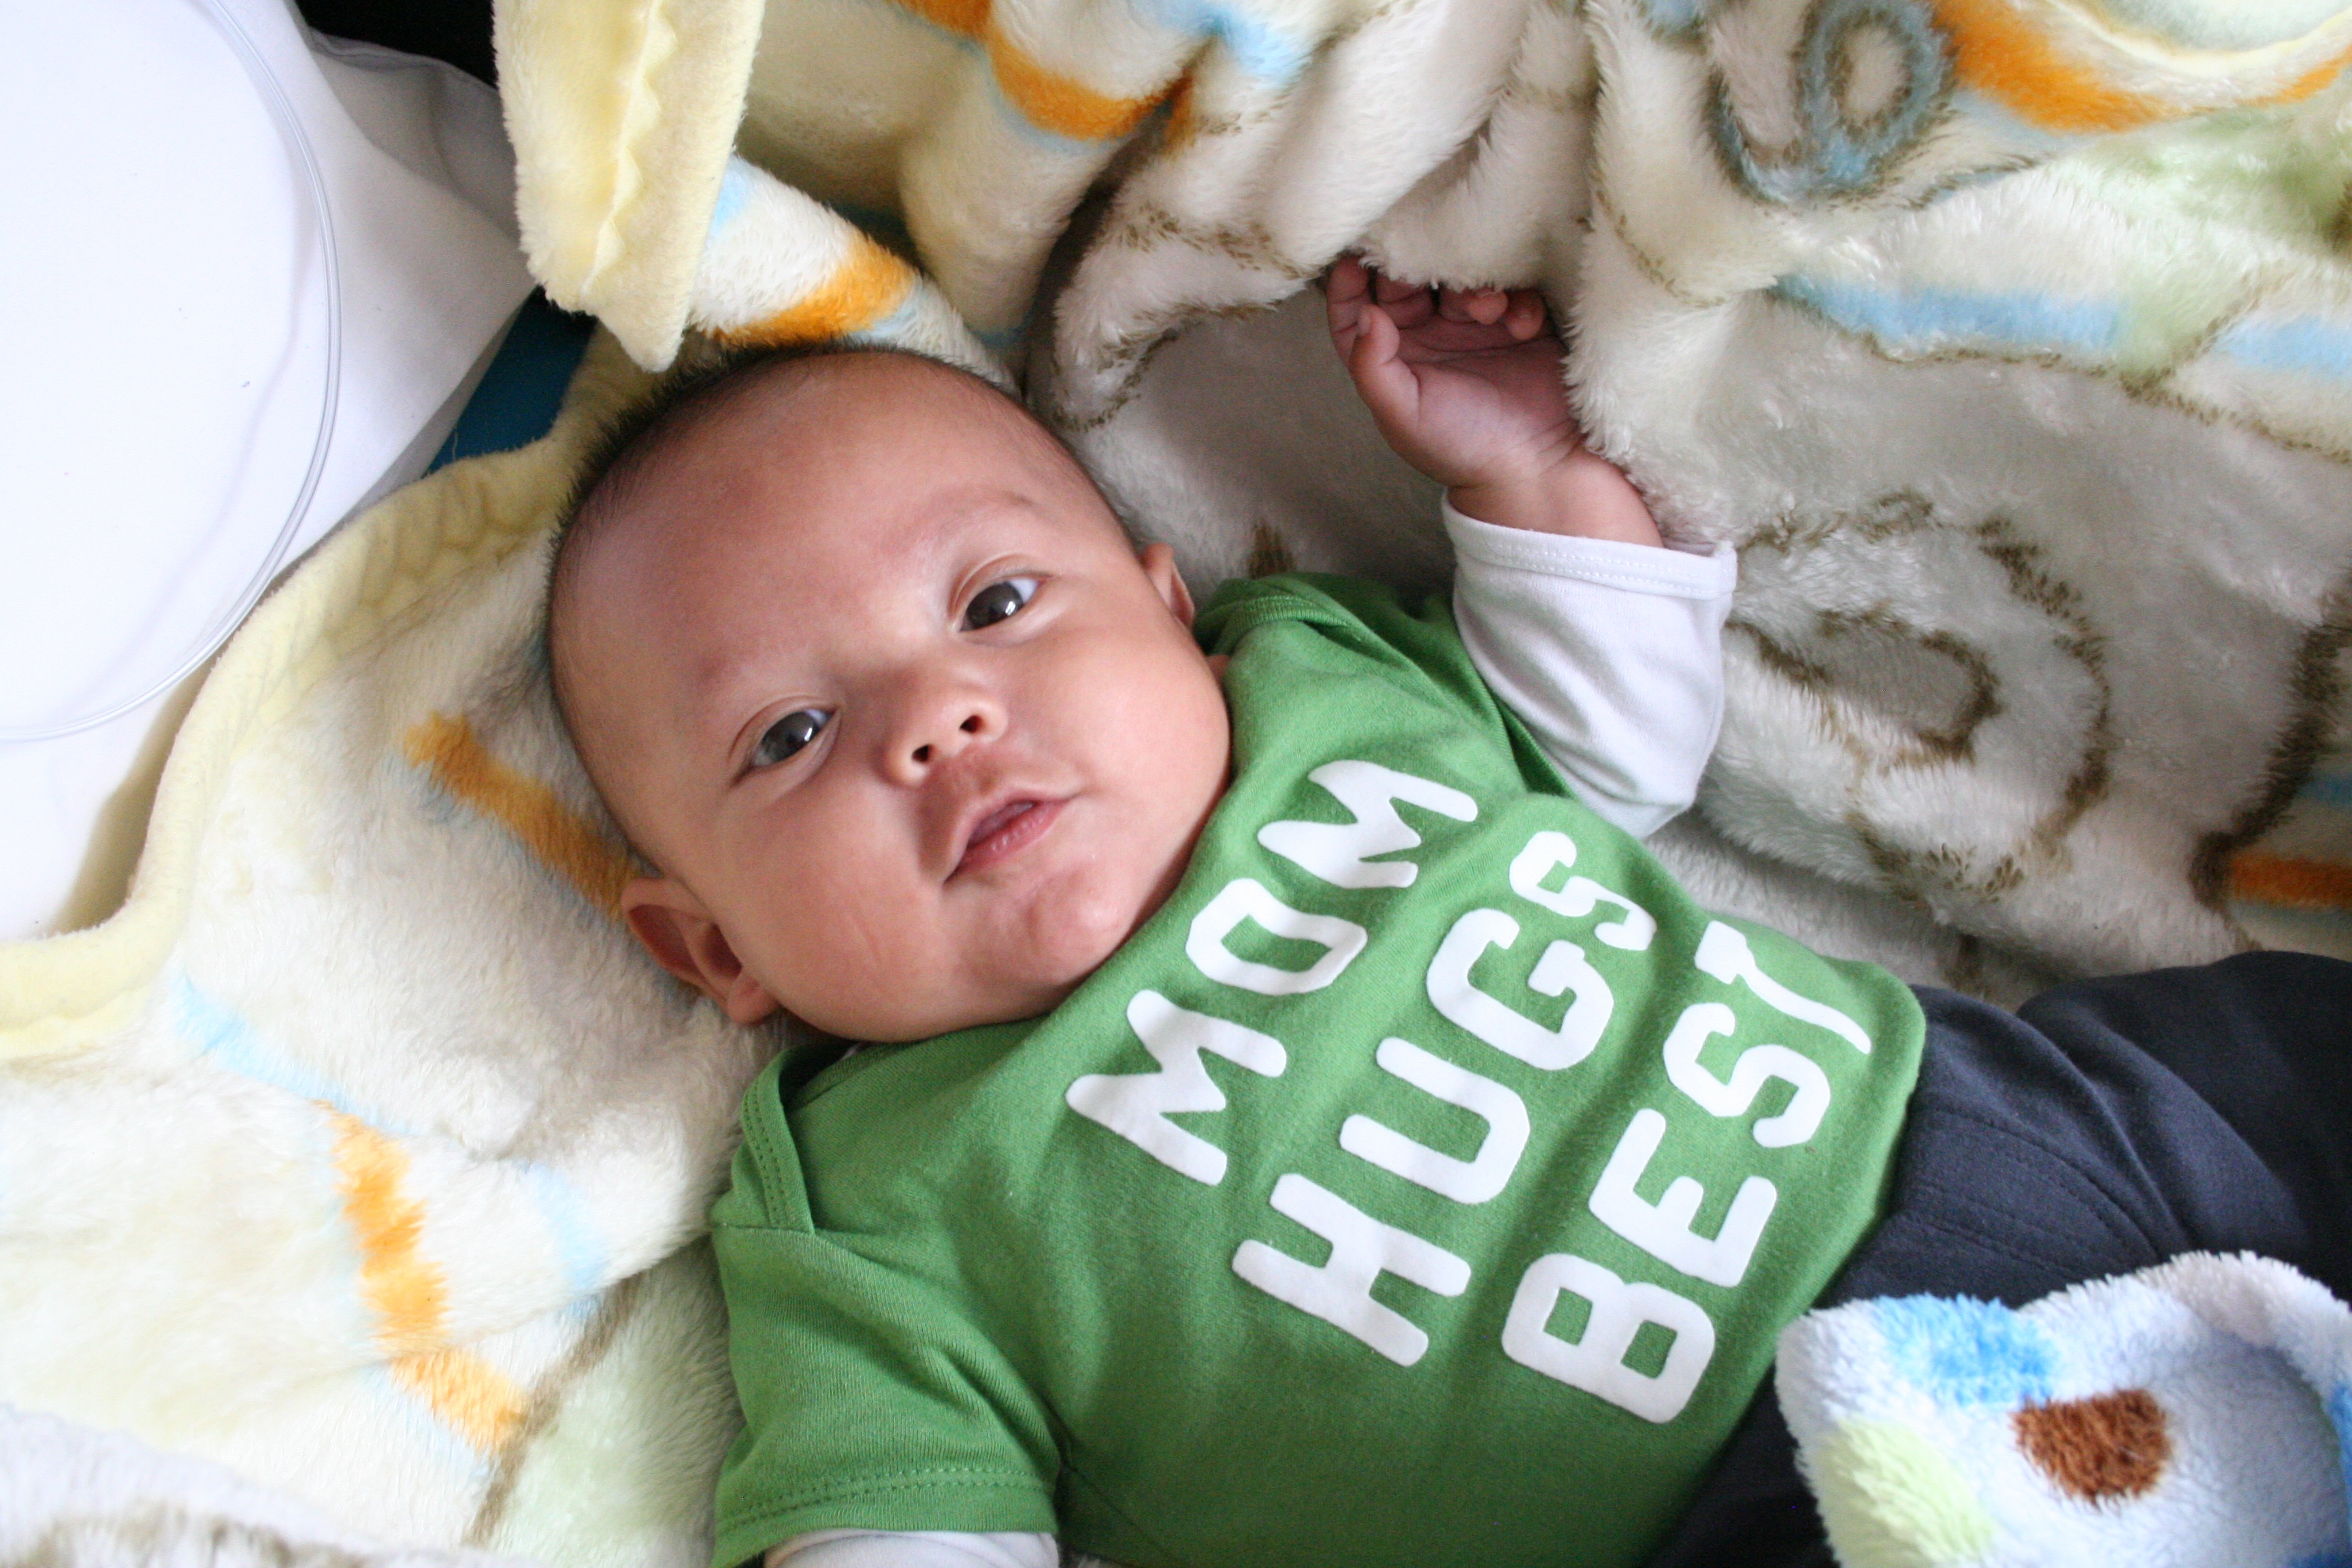
person, people, play, child, baby, smile, happy, infant, toddler, skin, nice, tender, months